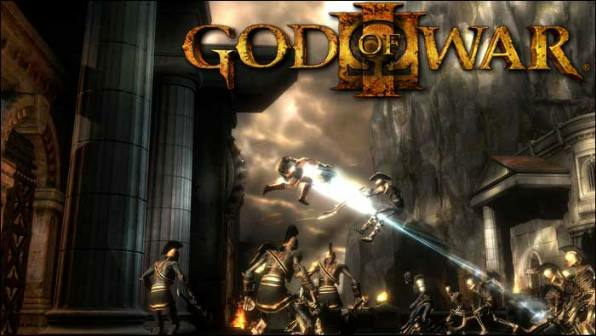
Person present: Yes